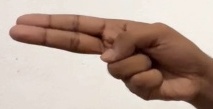
ASL sign: H